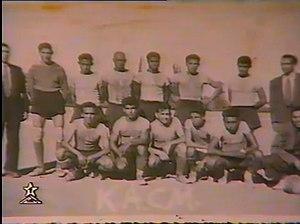
Composition de joueurs du KACM lors de la saison 1950-51
Le Kawkab Athlétique Club de Marrakech, plus couramment abrégé en Kawkab Marrakech, est un club marocain de football fondé en 1947 et basé dans la ville de Marrakech.